Pielinen

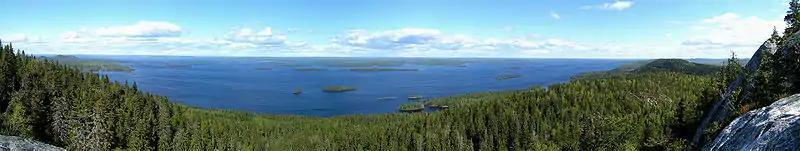
Lake Pielinen, a view from a hill in Koli National Park

Koli National Park is studded with islands, which are glorified in the Finnish national anthem as an important Finnish symbol. It was declared a National Park in 1991, after an intense debate between the environmentalist lobby and the owners of the land property over the location of the Hotel Koli, which stands at the top of its namesake hill. This park and its environs, which spread over a width of , has inspired Finnish artists Pekka Halonen and Eero Järnefelt to create artistic paintings with its scenic beauty. It is approachable by ferry from the mainland. As a winter sport resort, this park provides the adventure sports of hiking and boating during summer; it has a network of walking paths, which cover nearly . A road link is also available to the hotel from the car park at the lower level. The highest point on the hill top is called the "Ukko-Koli," which is linked to another peak called the "Akka Koli". On the western side of "Akka Koli" is the "Temple of Silence," which is a place for meditation. There is stone altar here and a cross mounted on the rock. Another peak close nearby is known as the "Paha-Koli" and to its south is the scenic view point known as "Mäkrävaara." The Koli Village, within the park premises, has the information office, Internet facility and a post office. The visitor centre at the park is called the "Luontokeskus Ukko" (Ukko Nature Centre), where exhibitions are held on the history, nature and geology of the park. Two ski centres, used during the winter, are established here; they are known as "Ukko-Koli" and "Loma-Koli", both of which boast nine lifts and of cross country trails, with lighting along of the trail. It is one of the most accessible ski resorts in Finland. The hills here are covered with pine and birch trees.